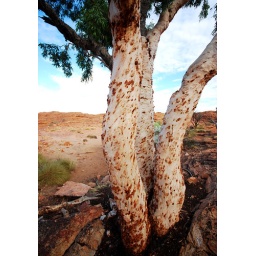
one of the trees in kings canyon, with the beautiful white bark